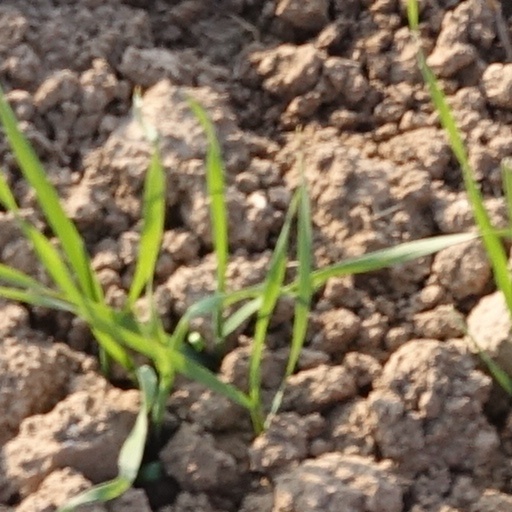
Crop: wheat